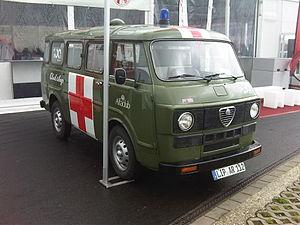
La gamme de fourgons Ebro F100 était un véhicule utilitaire produit par le constructeur espagnol Ebro, filiale de Motor Ibérica, sous licence de l'italien Alfa Romeo.
La gamme de fourgons Alfa Romeo A12/F12, tout comme le petit frère A11/F11, a remplacé la gamme précédente Alfa Romeo Romeo à partir de 1967. La gamme restera au catalogue jusqu'en 1983, date à laquelle seul l'Alfa Romeo AR6 restera en fabrication.